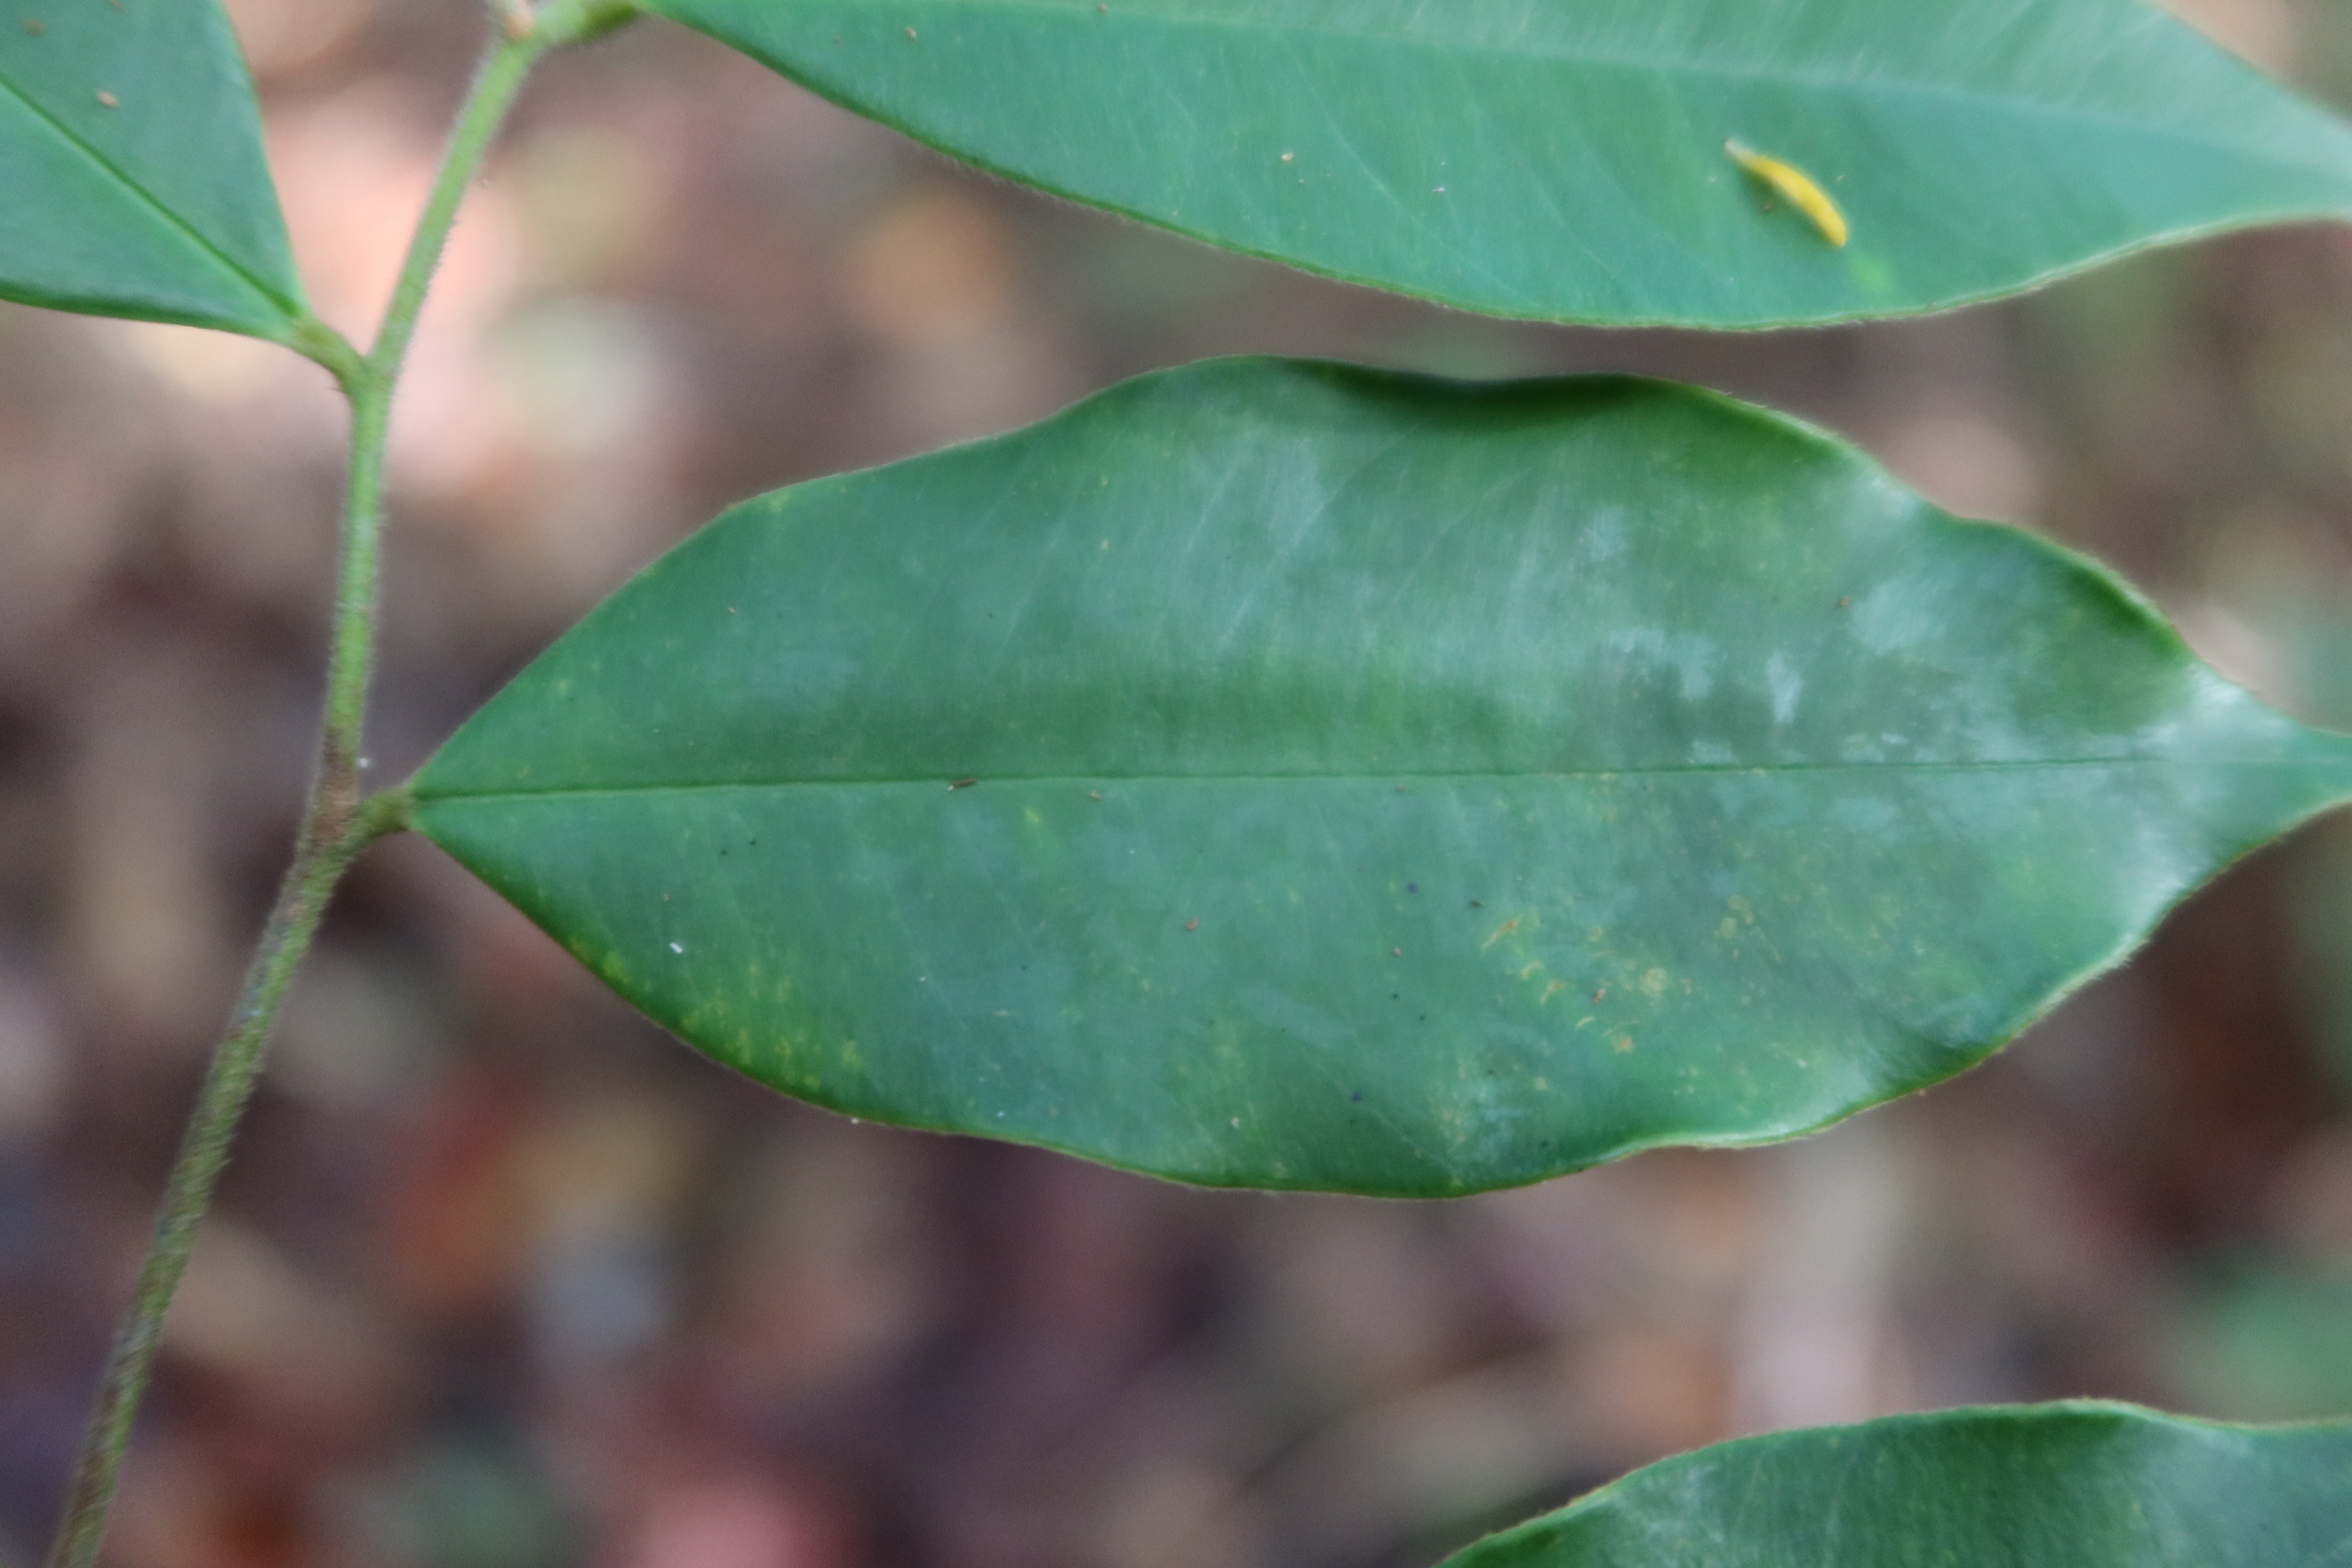
Label: Powdery mildew